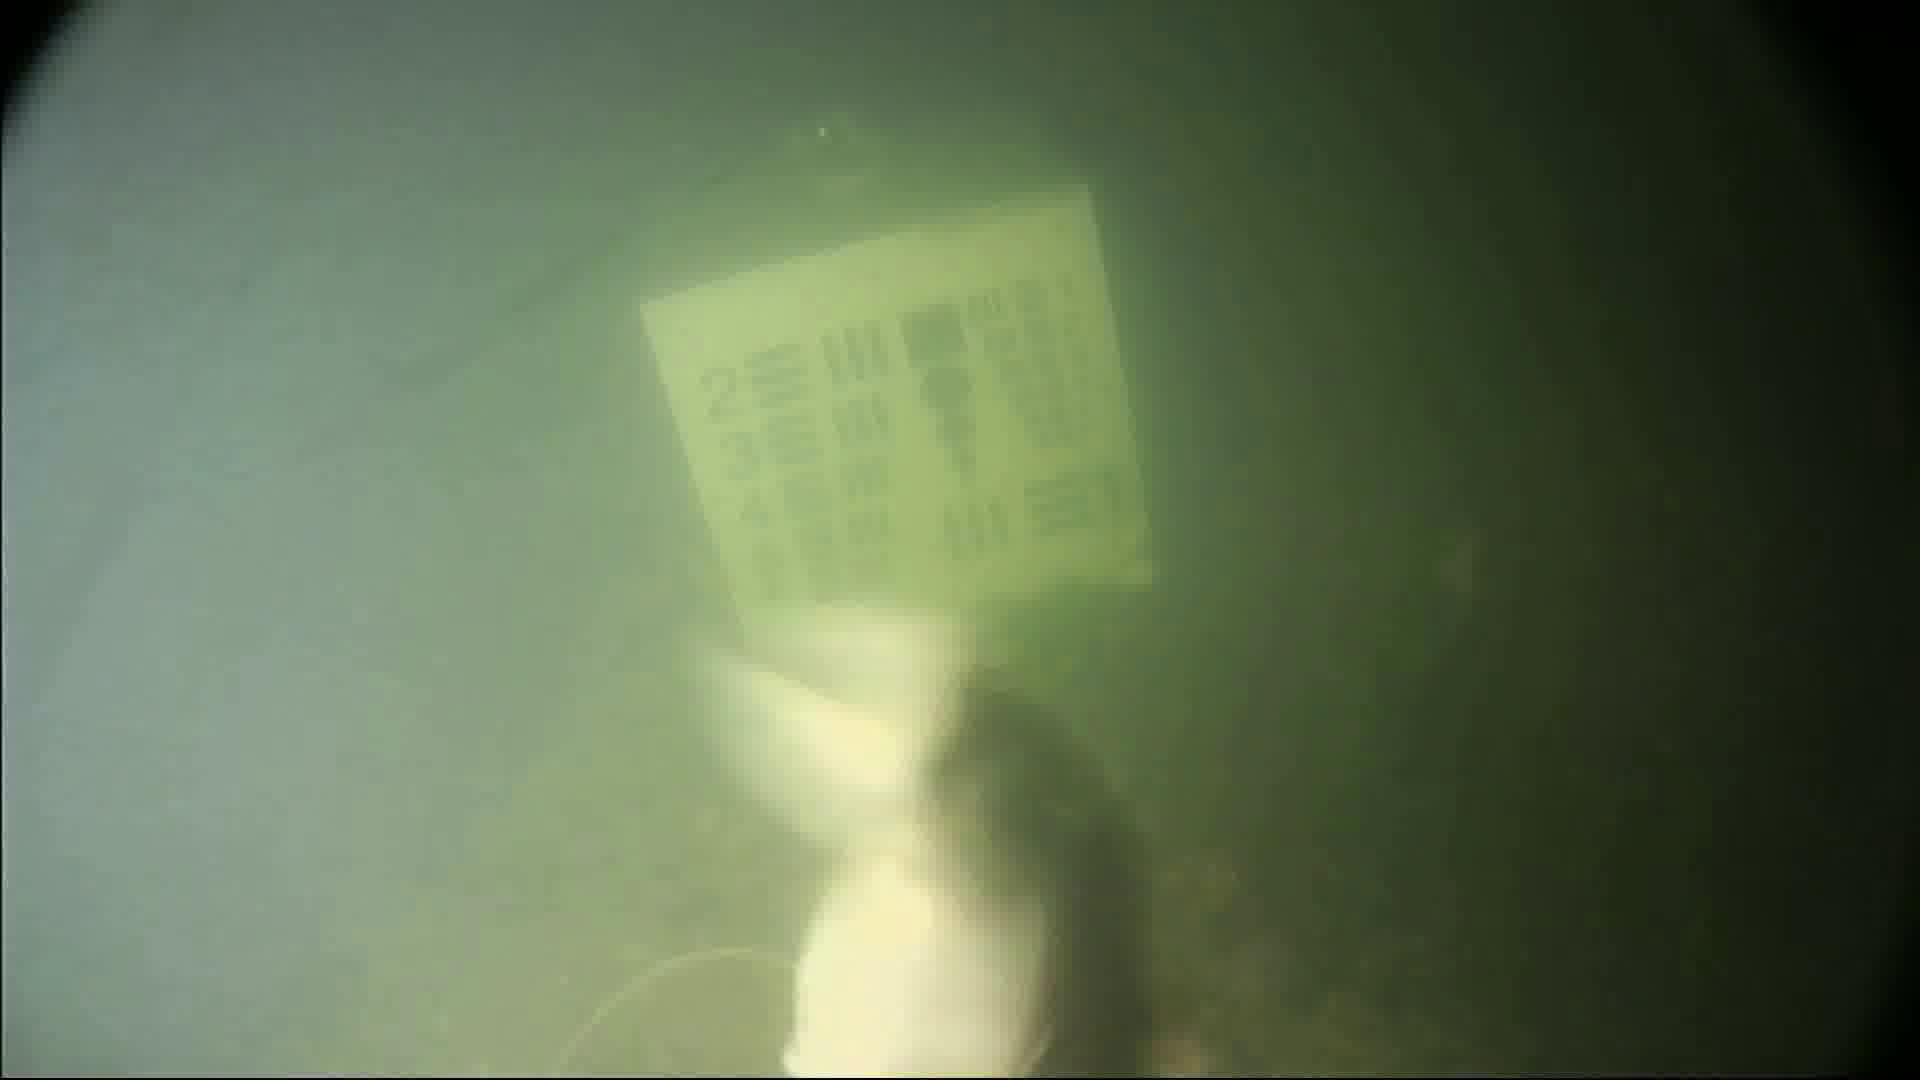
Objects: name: fish